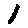
Label: 1